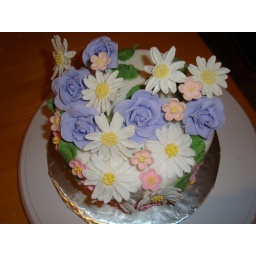
My first attempts at apple blossoms and daisies in sugarpaste. The roses were done in fondant.